Botanical garden of Thutmosis III

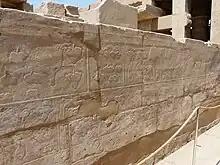
A detail of the "Botanical garden"

The Botanical garden of Thutmose III is found in the temple of Amun-Re, and was constructed during the New Kingdom by Thutmose III. This structure is unique from other architecture found during this time. This complex was composed of three rooms including two antechambers that lead to the largest sanctuary of the complex. This large sanctuary is what is actually considered the Botanical Garden. The antechamber directly leading up to the Botanical garden can only be accessed through one calcite door that is high up off the ground and can only be reached and seen while using the staircase that leads up to it. However, this staircase was thought to commonly hold a tabernacle, so this door was not usually accessible. This antechamber is also notable for being uncommonly wide, which lead to the room requiring four pillars to hold up the ceiling. Between the outer two pillars there were sculptures of sphinxes that were positioned facing North towards the sanctuary, which was uncommon as well. There were many intricate carvings and designs on the walls that converge to the large door that leads to the Botanical Garden. Many of these depictions of scenes of the King and Gods doing different rituals, or celebrations. In the actual sanctuary, there were eight nooks carved into the wall, where divine statues were placed. One of these was a granite statue of Thutmose III. On the walls of the sanctuary there were beautiful and detailed carvings of different plants and animals. Thutmose III expanded the boundaries of Egypt in the north and the south, collected a considerable collection of rare species of animals and lush plants. Those animals and botanical collections are found engraved on the walls of the sanctuary. Through the royal artists, the pharaoh boasts of the scenic beauty.